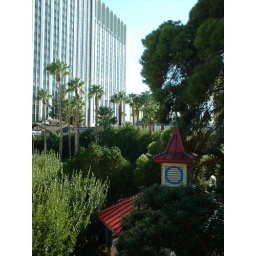
Another view from the balcony of my room in vegas. You can see the tropicana tower in the back.